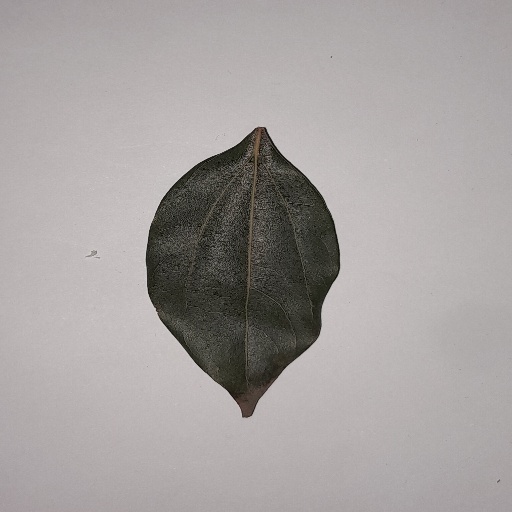
Species: Camphor
Leaf condition: Healthy Leaf